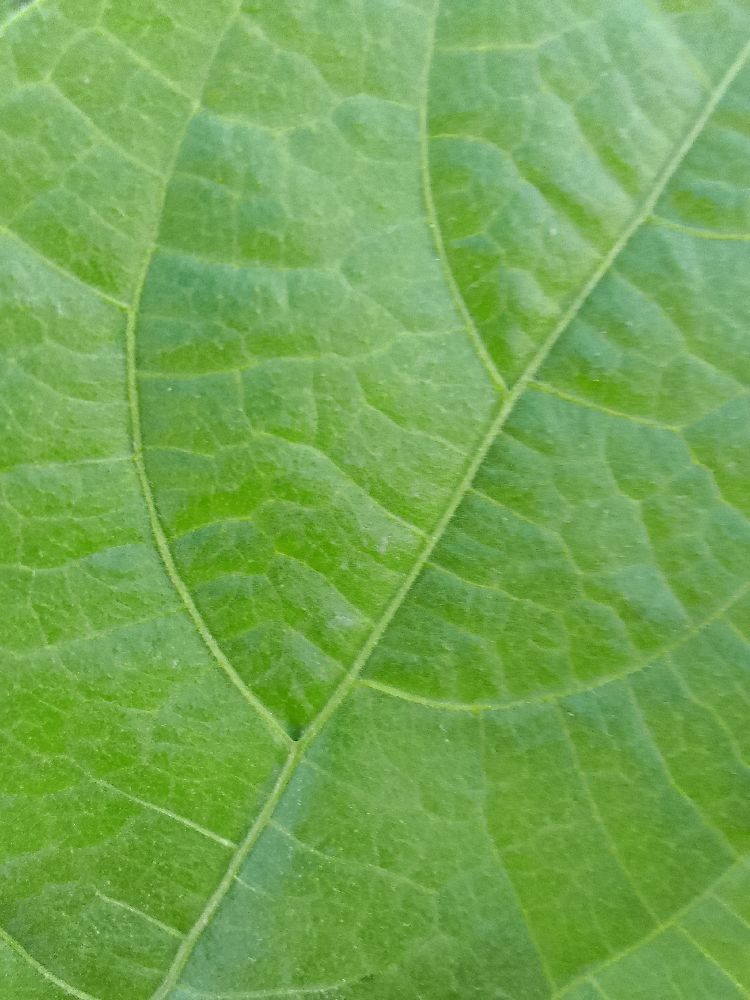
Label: healthy